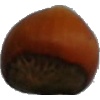
Label: nut_forest